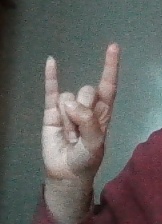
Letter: la